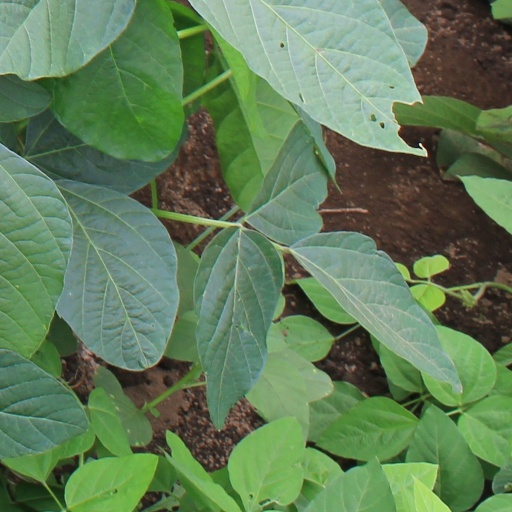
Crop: soybean